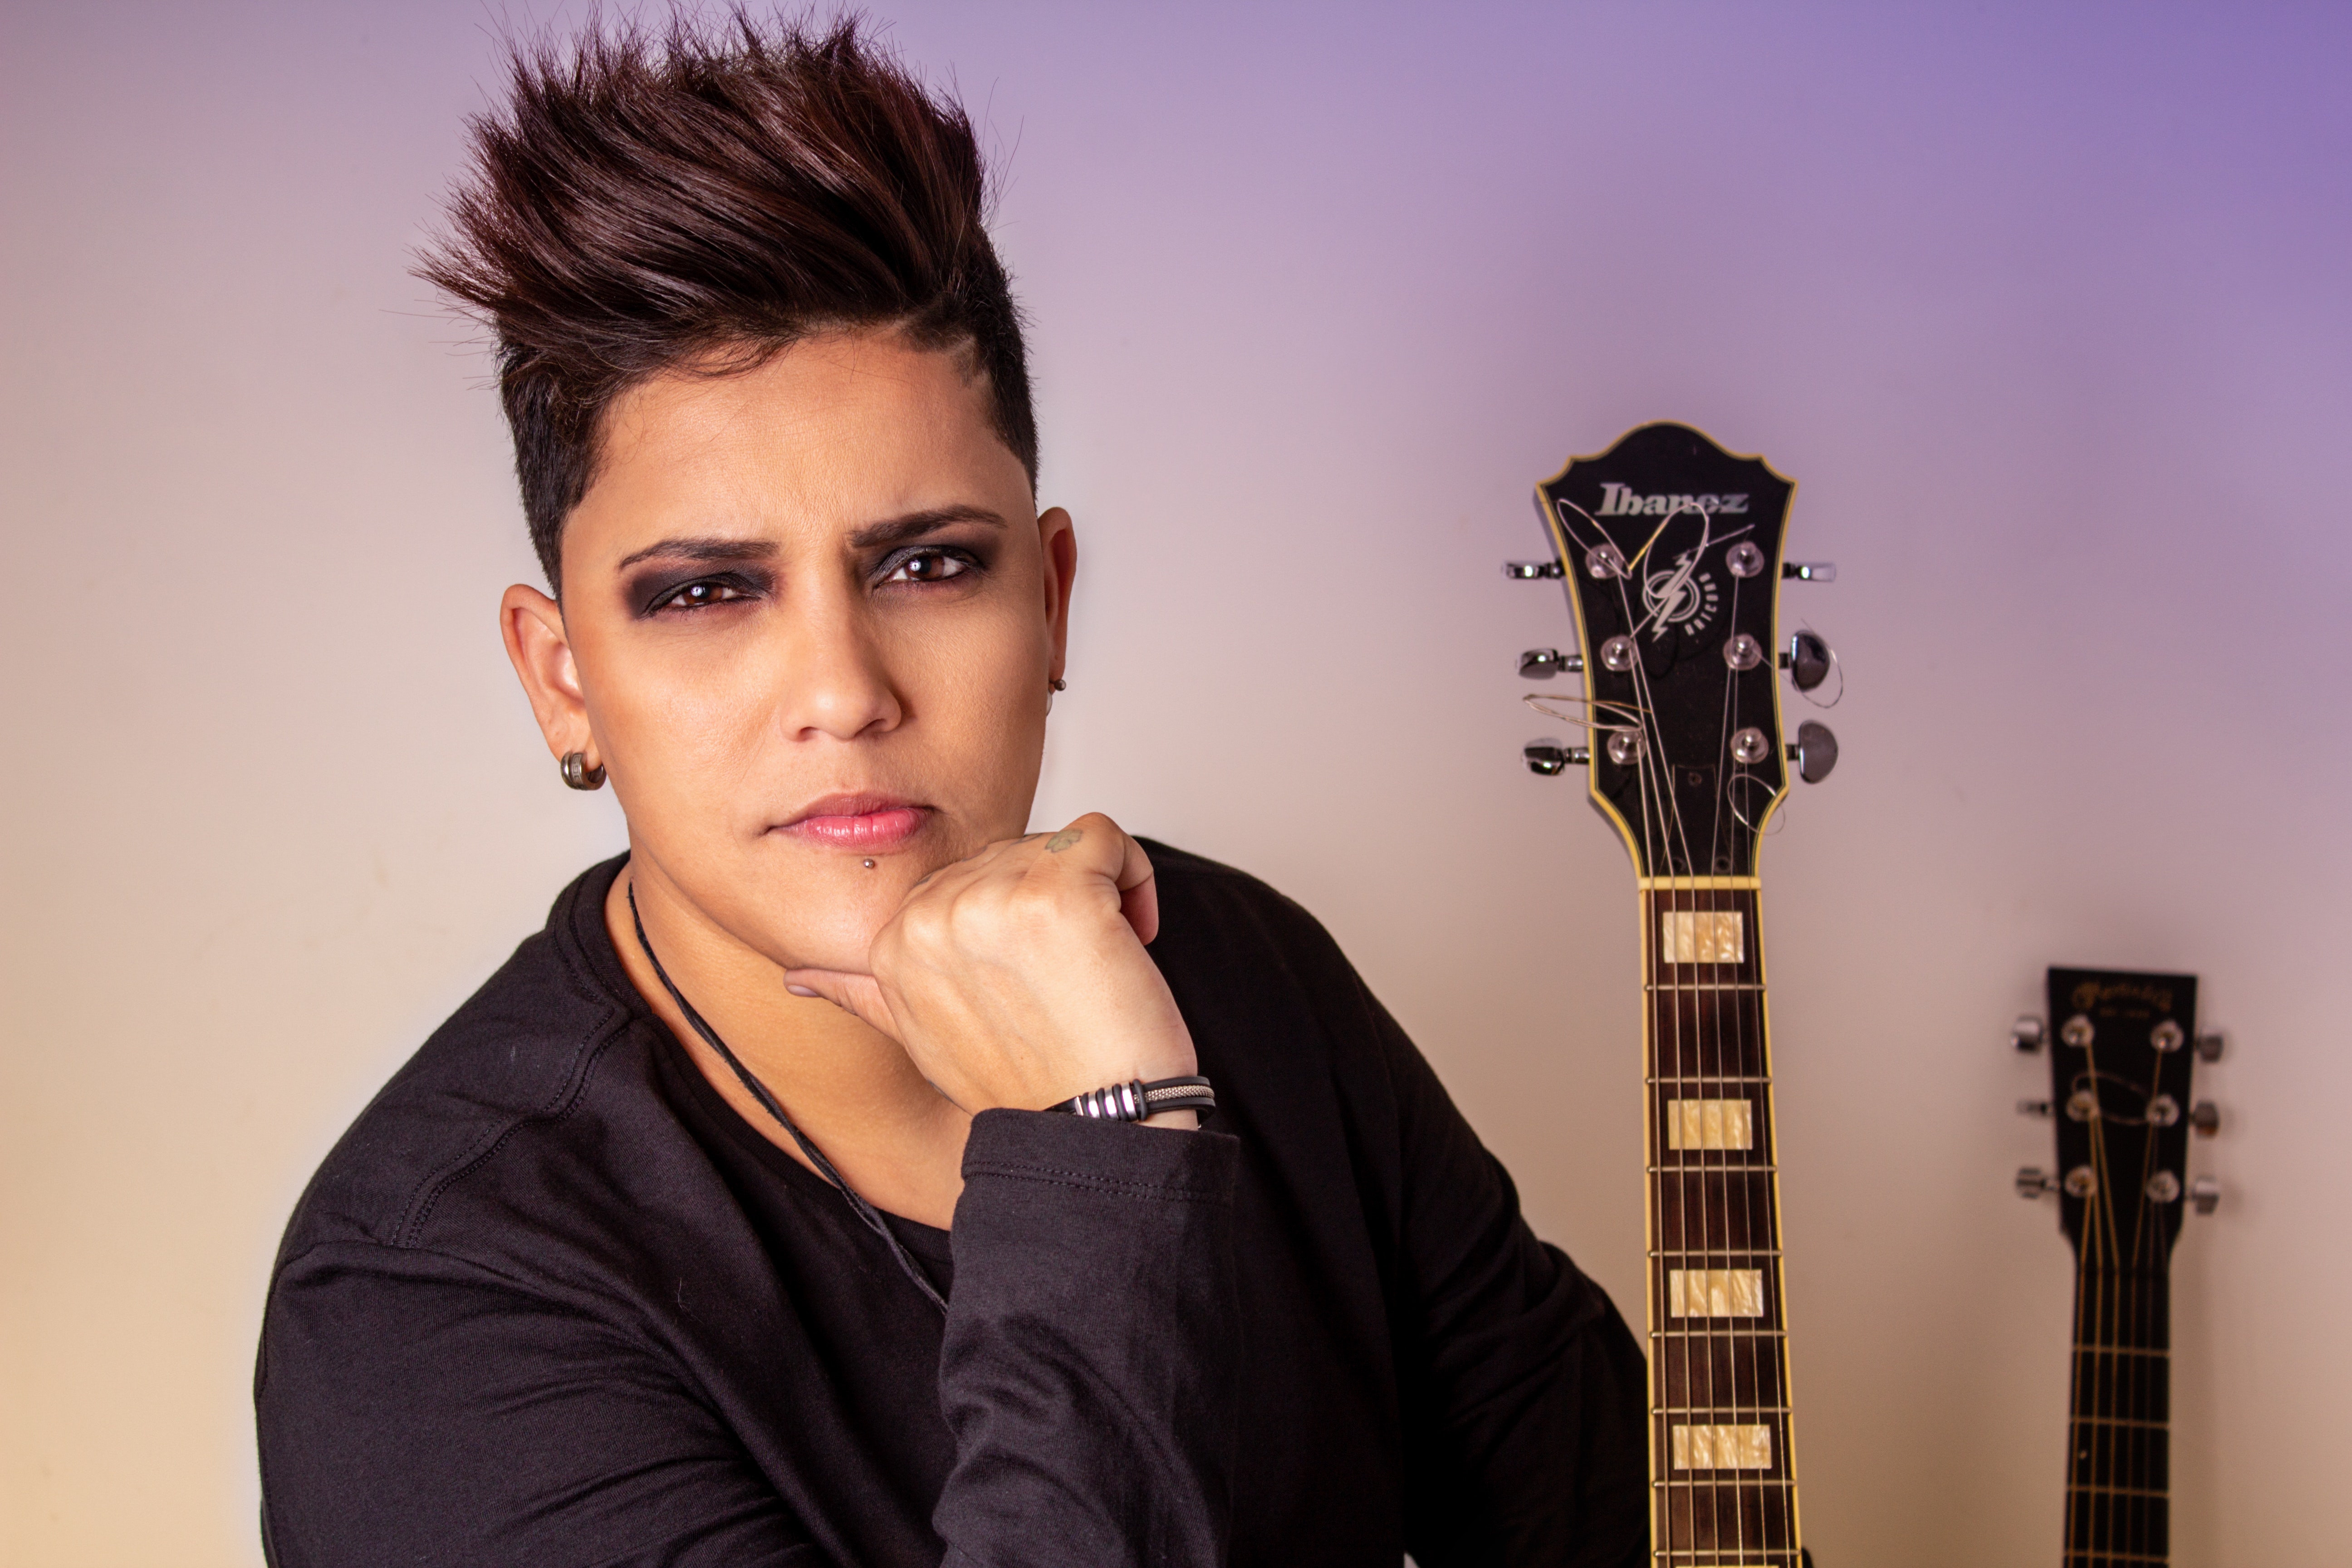
hair, hairstyle, chin, forehead, guitarist, guitar, plucked string instruments, musical instrument, black hair, string instrument, electric guitar, musician, photography, bassist, bass guitar, singer, music artist